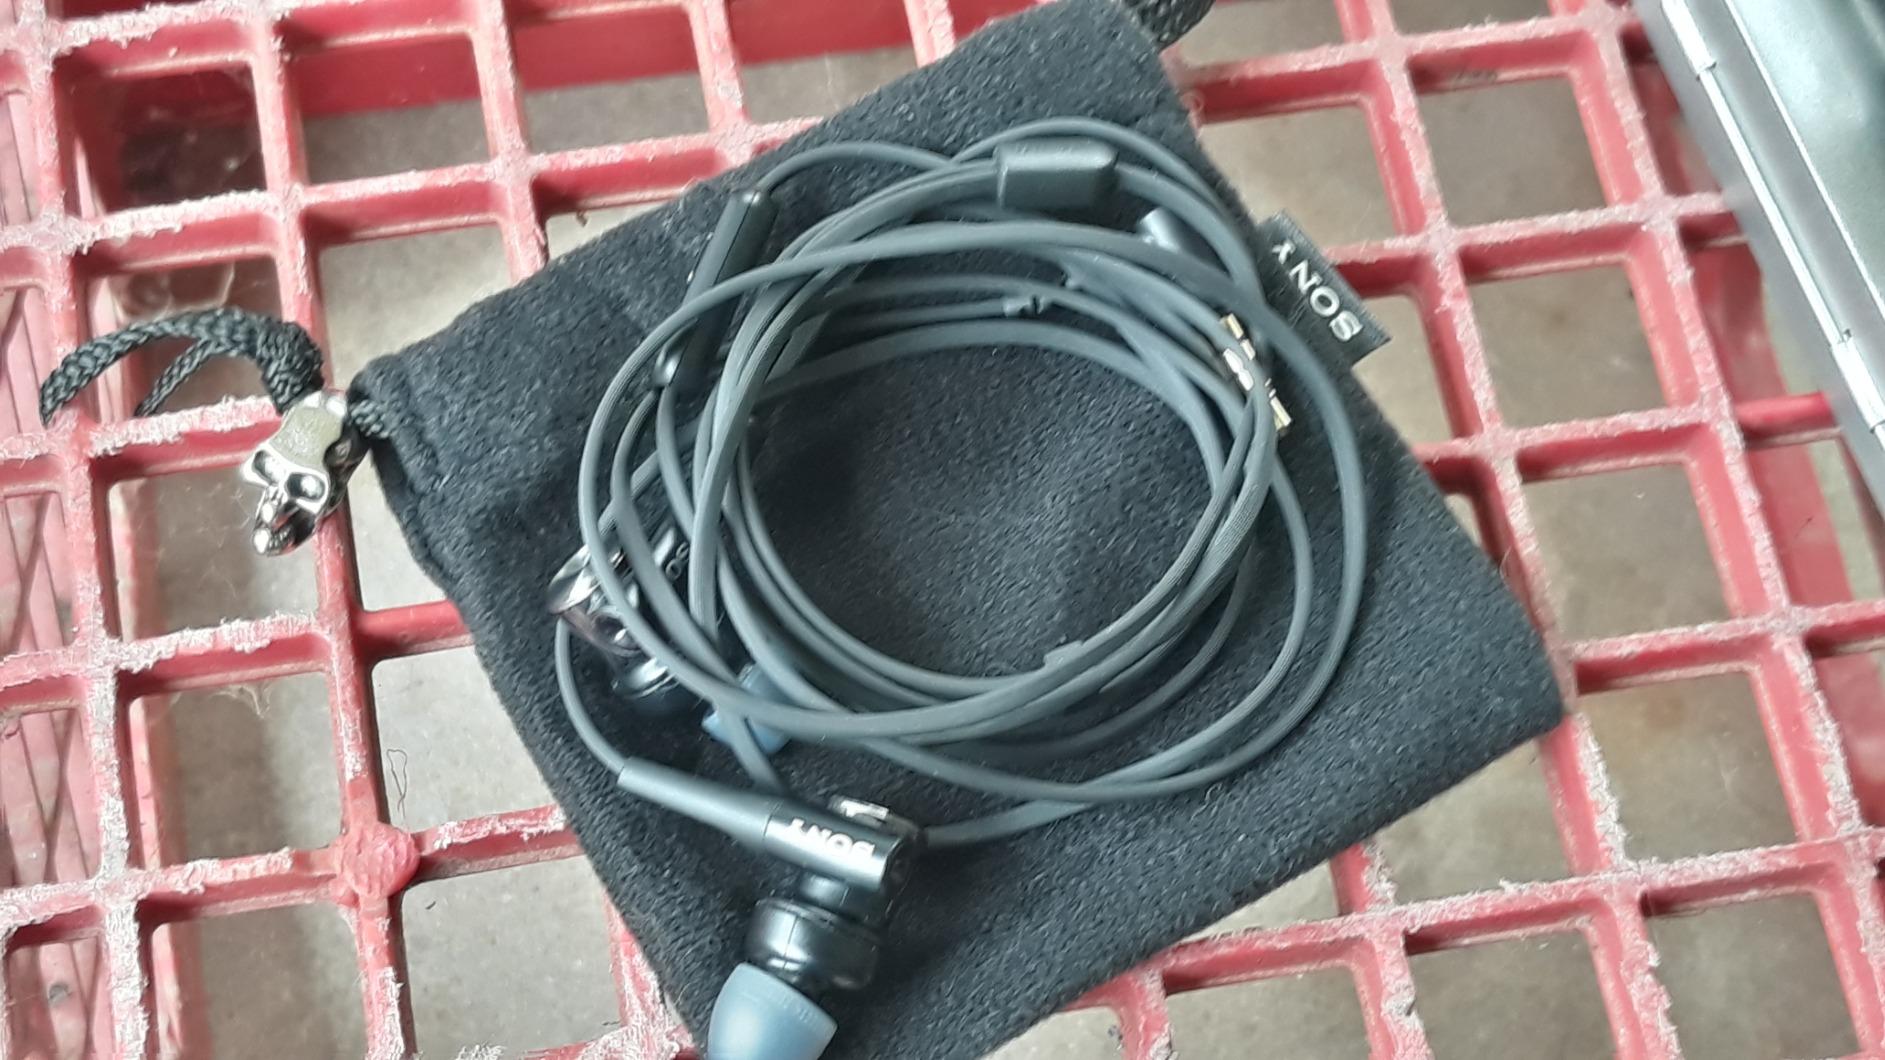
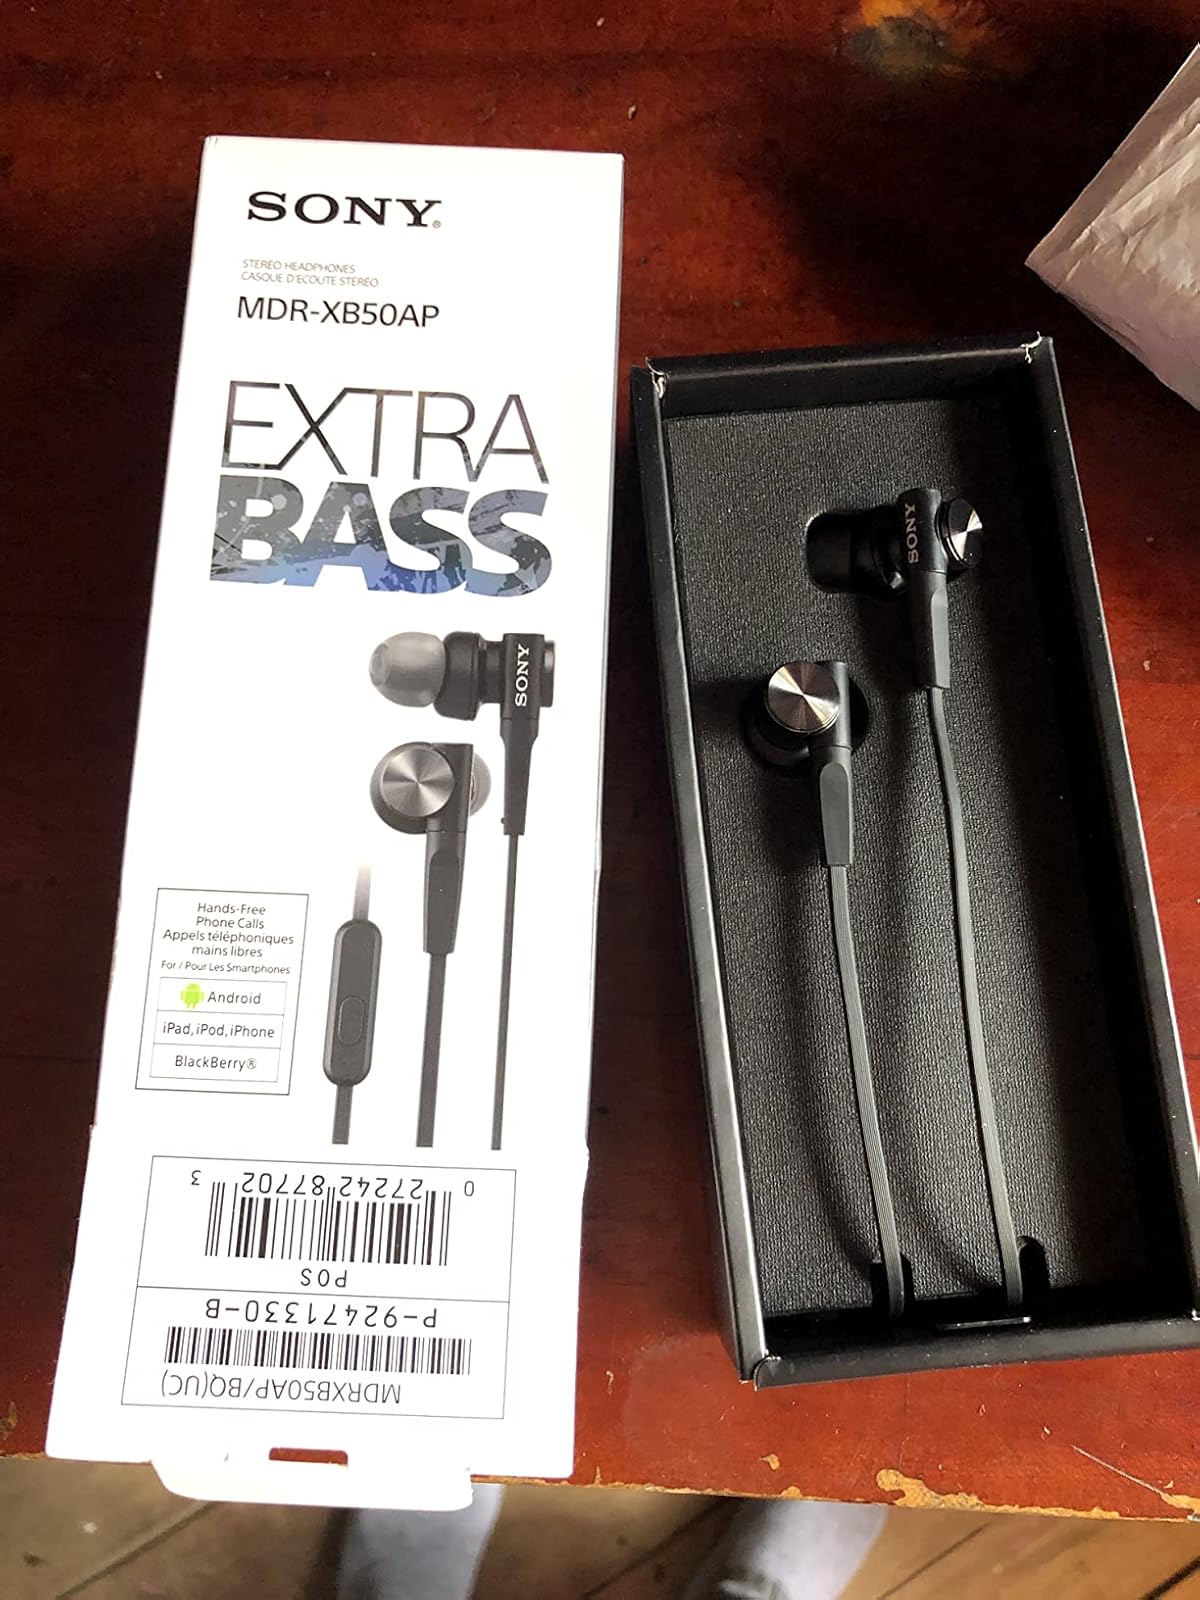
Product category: headphones
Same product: yes